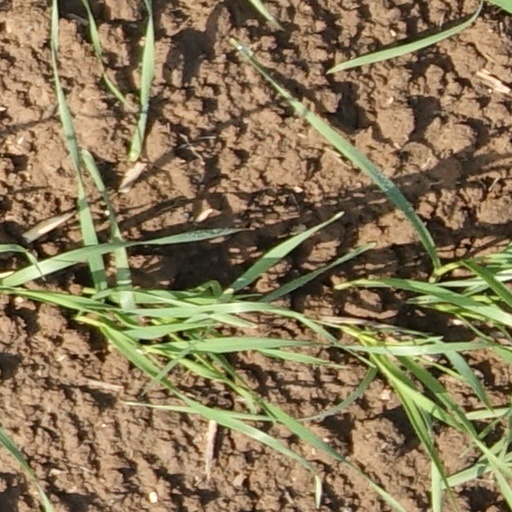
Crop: wheat